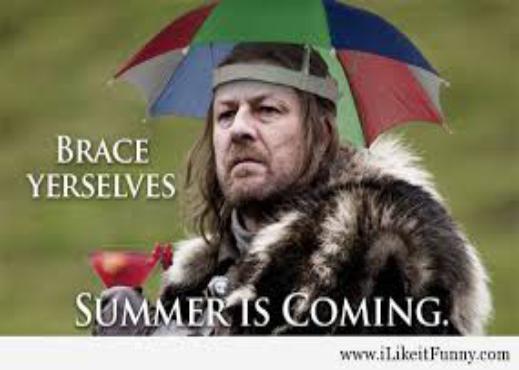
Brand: brace yourself
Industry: Clothes